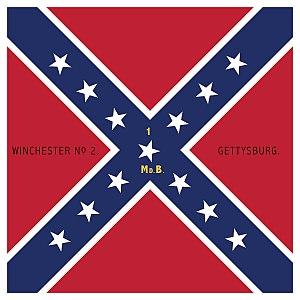
Le 2ᵈ Maryland Infantry, CSA, est un régiment d'infanterie confédéré, composé de volontaires de Maryland qui, en dépit du maintien leur État de résidence dans l'Union pendant la guerre de Sécession, choisissent plutôt de combattre pour la Confédération. Le régiment est composé en grande partie de volontaires du 1st Maryland Infantry, CSA, qui a été dissous en août 1862, sa durée initiale de service ayant expiré. Ils participent à de nombreuses batailles les plus féroces de la guerre de Sécession, prenant part aux combats violents à Culp's Hill à la bataille de Gettysburg. L'unité subit de lourdes pertes au cours de la guerre qui, au moment de la reddition du général Robert E. Lee à Appomattox Court House, le 9 avril 1865, seuls environ quarante hommes restent.